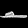
Label: Sandal